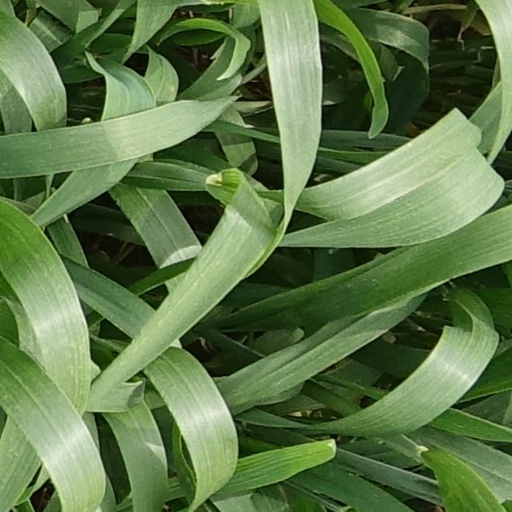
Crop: wheat